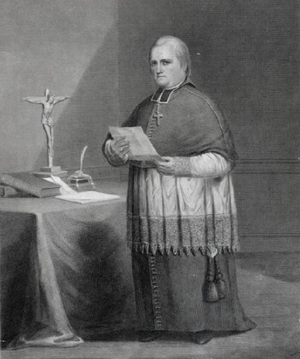
Joseph-Octave Plessis, né le 3 mars 1763 à Montréal et décédé le 4 décembre 1825 à Québec, est un ecclésiastique canadien. Il est archevêque de Québec de 1806 à 1825.